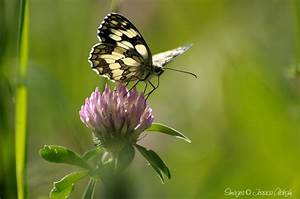
Label: farfalla